Zodiac Killer

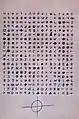
The Zodiac's Z340 cypher, November 8, 1969

Many have speculated that Darlene Ferrin knew her killer. Kelleher and Nuys credit the origin of the theory to Robert Graysmith's 1986 book "Zodiac". He argued extensively for a connection based on interviews with Ferrin's friends. A definitive connection has not been proven.